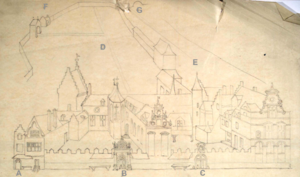
Ce fichier est recadré pour être utilisé dans les articles, pour le fichier d'origine voir
L’hôtel de la Poterne est un ancien hôtel particulier situé à Lille, dans le département du Nord. Il a depuis le XVᵉ siècle servi à abriter la Chambre des Comptes de Lille puis le bureau des finances ainsi que la maison du prévôt de Lille. Devenu inutile après la révolution française, le bâtiment très délabré est vendu puis démoli en 1801.
La rue de la Chambre-des-Comptes est une rue de Lille, dans le Nord, en France dans le quartier du Vieux-Lille.